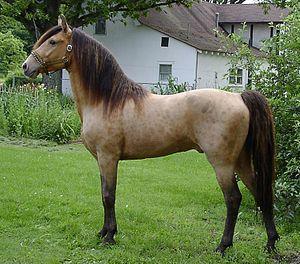
Isabelle est, en hippologie, une couleur de robe caractérisant un cheval au pelage dans les tons jaune sable, avec les crins et l'extrémité des membres noirs. Le nom « isabelle » est ambigu dans la nomenclature française, car il peut correspondre à au moins trois robes du cheval génétiquement distinctes. Par défaut, cependant, « isabelle » désigne la robe baie diluée par un unique allèle du gène crème, celle issue du gène dun étant nommée « bai dun ». Elle correspond à la robe que l'on nomme « buckskin » en anglais. Elle est assez rare, mais se retrouve fréquemment chez les races américaines et l'Akhal-teke.
Le noir est une couleur de robe du cheval, où la peau et le pelage de l'animal sont complètement noirs. C'est aussi une robe de base chez le cheval, différents gènes tels que le Dun ou le Silver pouvant en modifier l'apparence. Lorsqu'elle est totalement dépourvue de poils blancs, elle est dite zain. Elle peut aussi présenter des marques blanches.